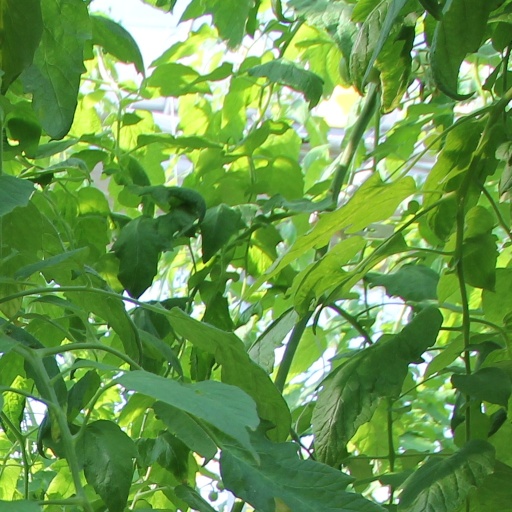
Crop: tomato